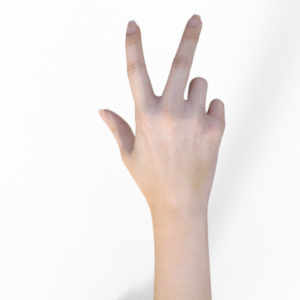
Label: scissors